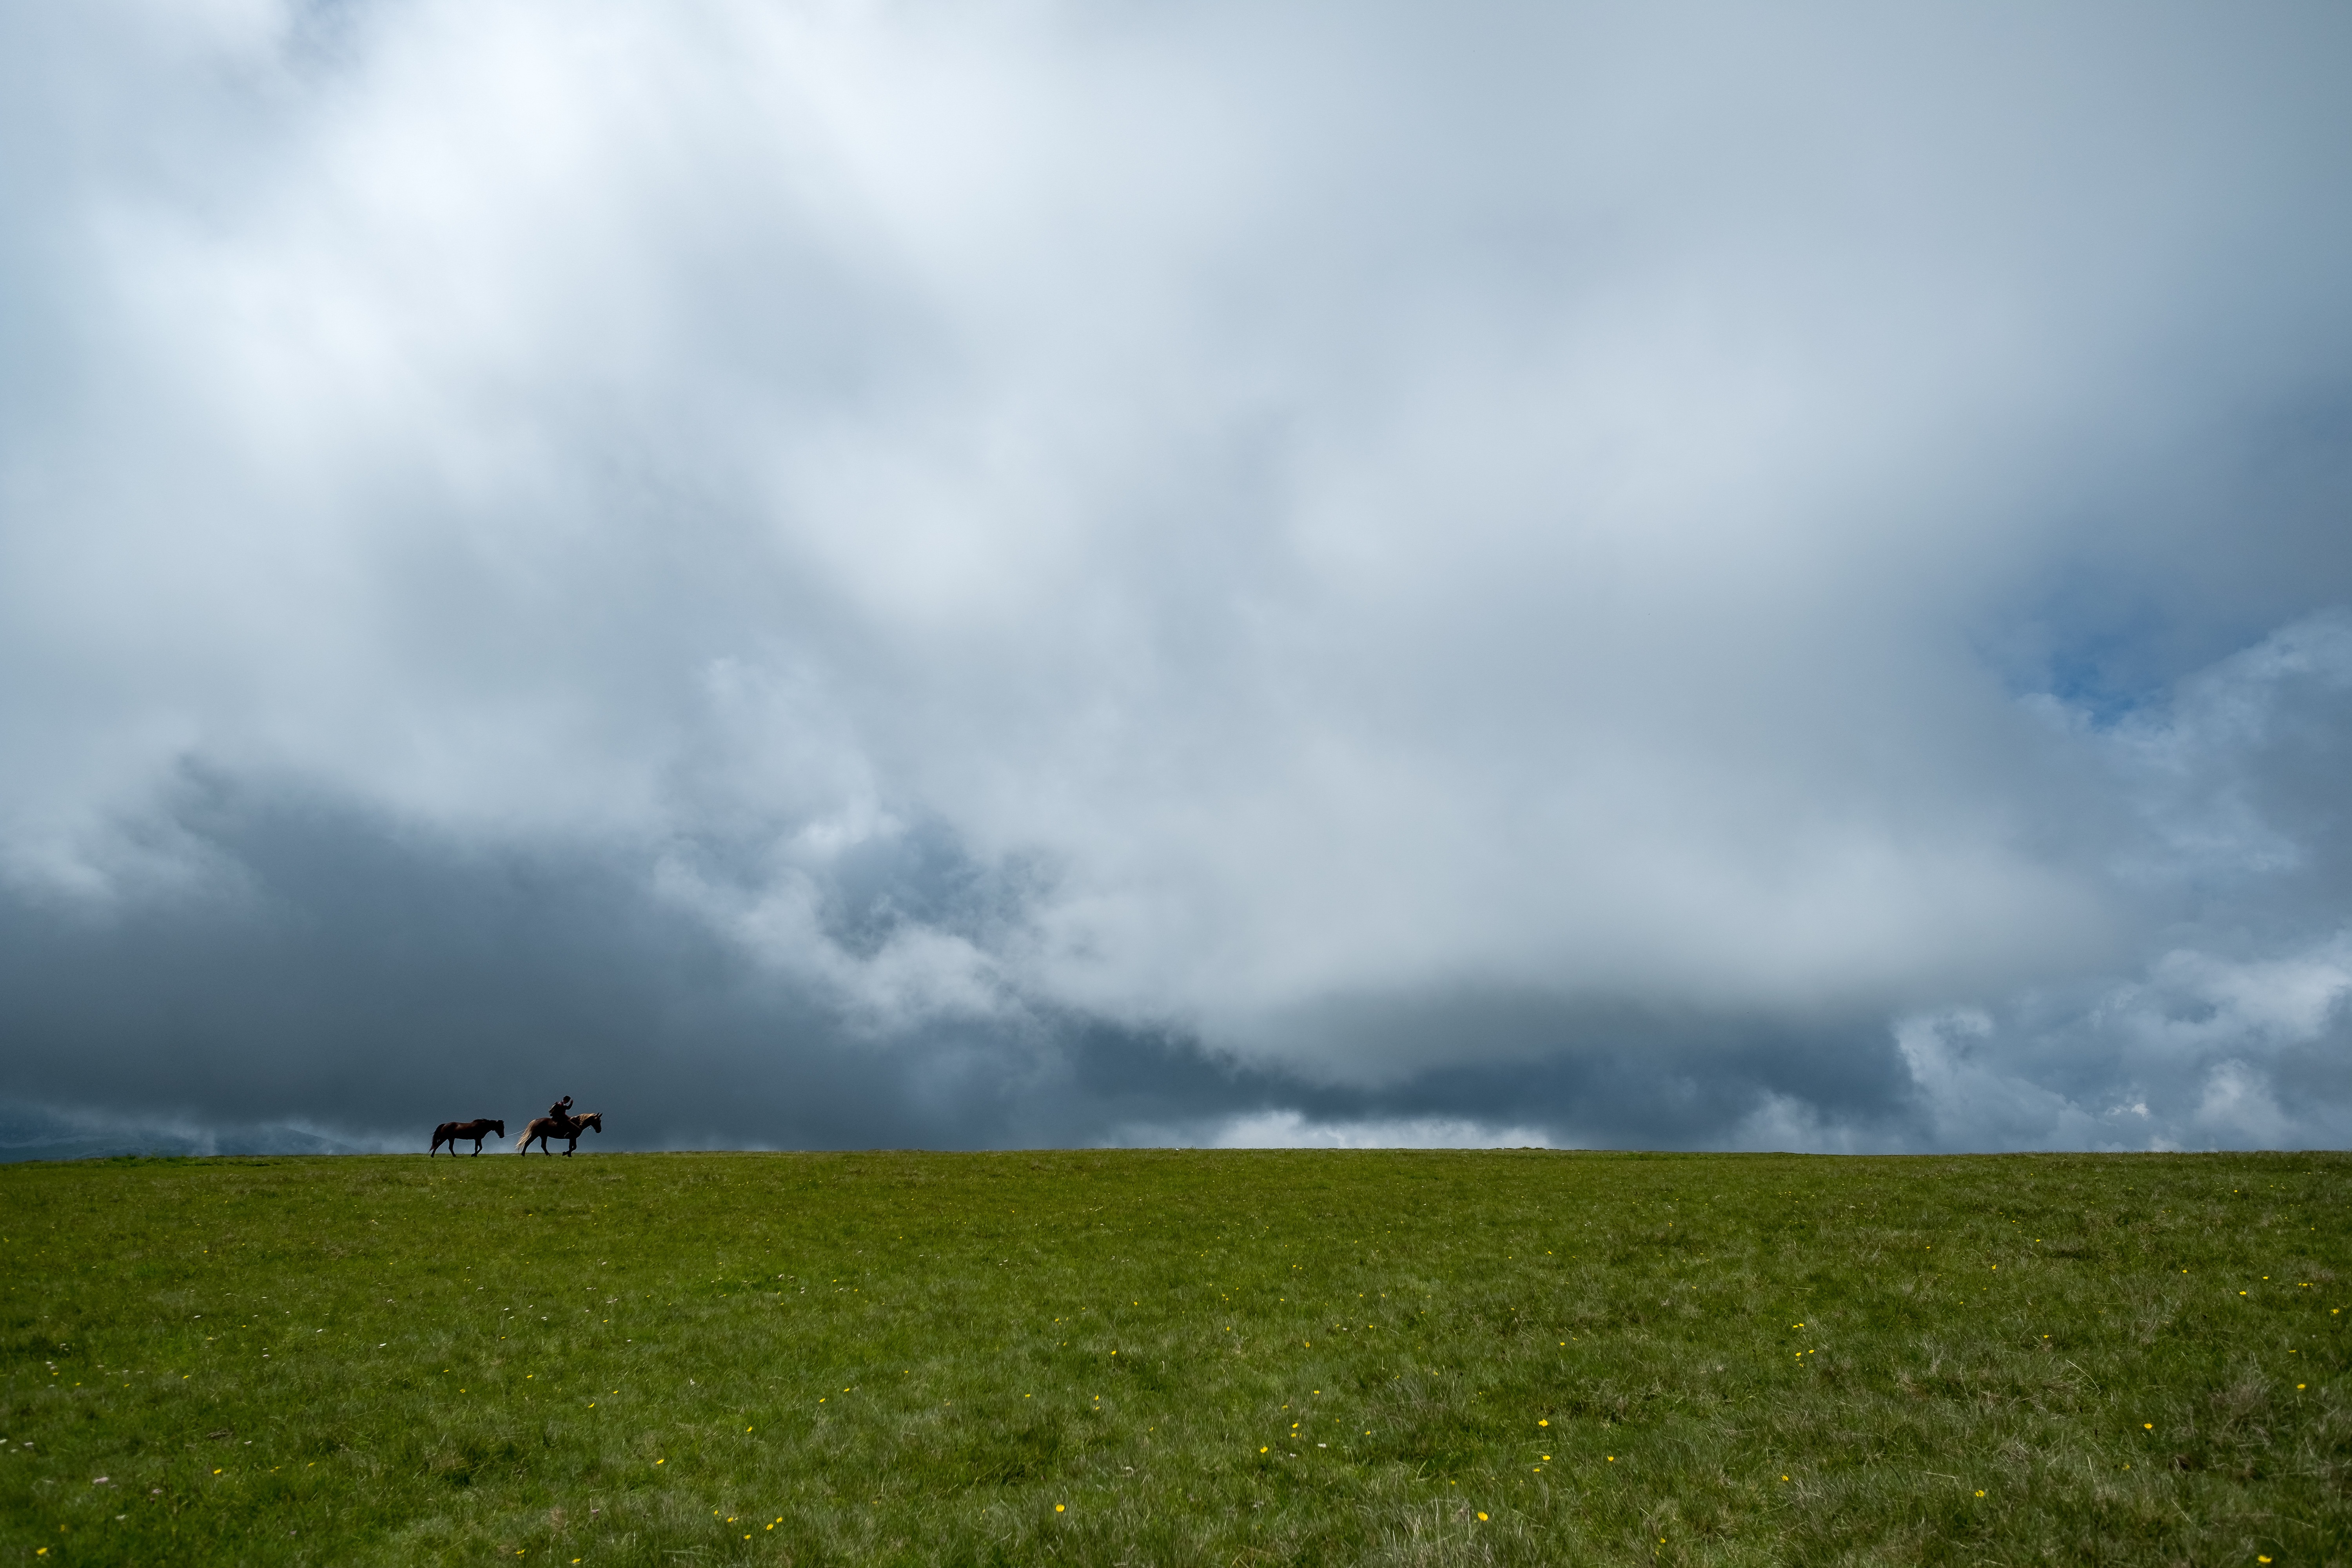
landscape, sea, nature, grass, horizon, mountain, cloud, sky, mist, field, meadow, prairie, sunlight, morning, hill, wind, pasture, weather, plain, grassland, plateau, habitat, ecosystem, steppe, rural area, meteorological phenomenon, natural environment, atmospheric phenomenon, atmosphere of earth